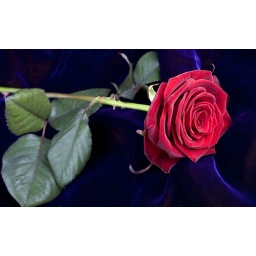
One of my studio shots today - a single red rose against a blue velvet background.